2017–2018 North Korea crisis

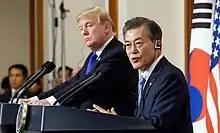
South Korean President Moon Jae-in with U.S. President Donald Trump in November 2017

On September 19, Donald Trump, in his first address to the United Nations General Assembly, said that the United States: "if it is forced to defend itself or its allies, we will have no choice but to totally destroy North Korea. Rocket Man [Kim Jong Un] is on a suicide mission for himself and for his regime. The United States are ready, willing and able, but hopefully this will not be necessary." Also, without mentioning it by name, Donald Trump criticized China for maintaining relations with NK, calling it "an outrage that some nations would not only trade with such a regime, but would arm, supply, and financially support a country that imperils the world with nuclear conflict".